Marek Leśniewski

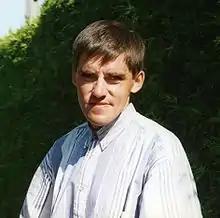
Lesniewski in 1996

Marek Leśniewski (born 24 April 1963) is a Polish former racing cyclist. He won the silver medal in the team time trial at the 1988 Summer Olympics along with Andrzej Sypytkowski, Joachim Halupczok and Zenon Jaskuła. He won the Tour de Pologne 1985.